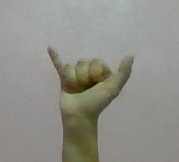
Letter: ya